Brian Murphy (intelligence official)

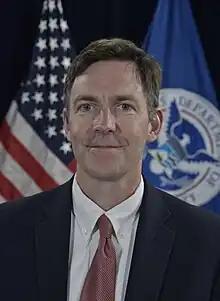
Murphy in 2018

Brian Murphy was the acting United States Under Secretary of Homeland Security for Intelligence and Analysis from March 2018 until August 2, 2020.